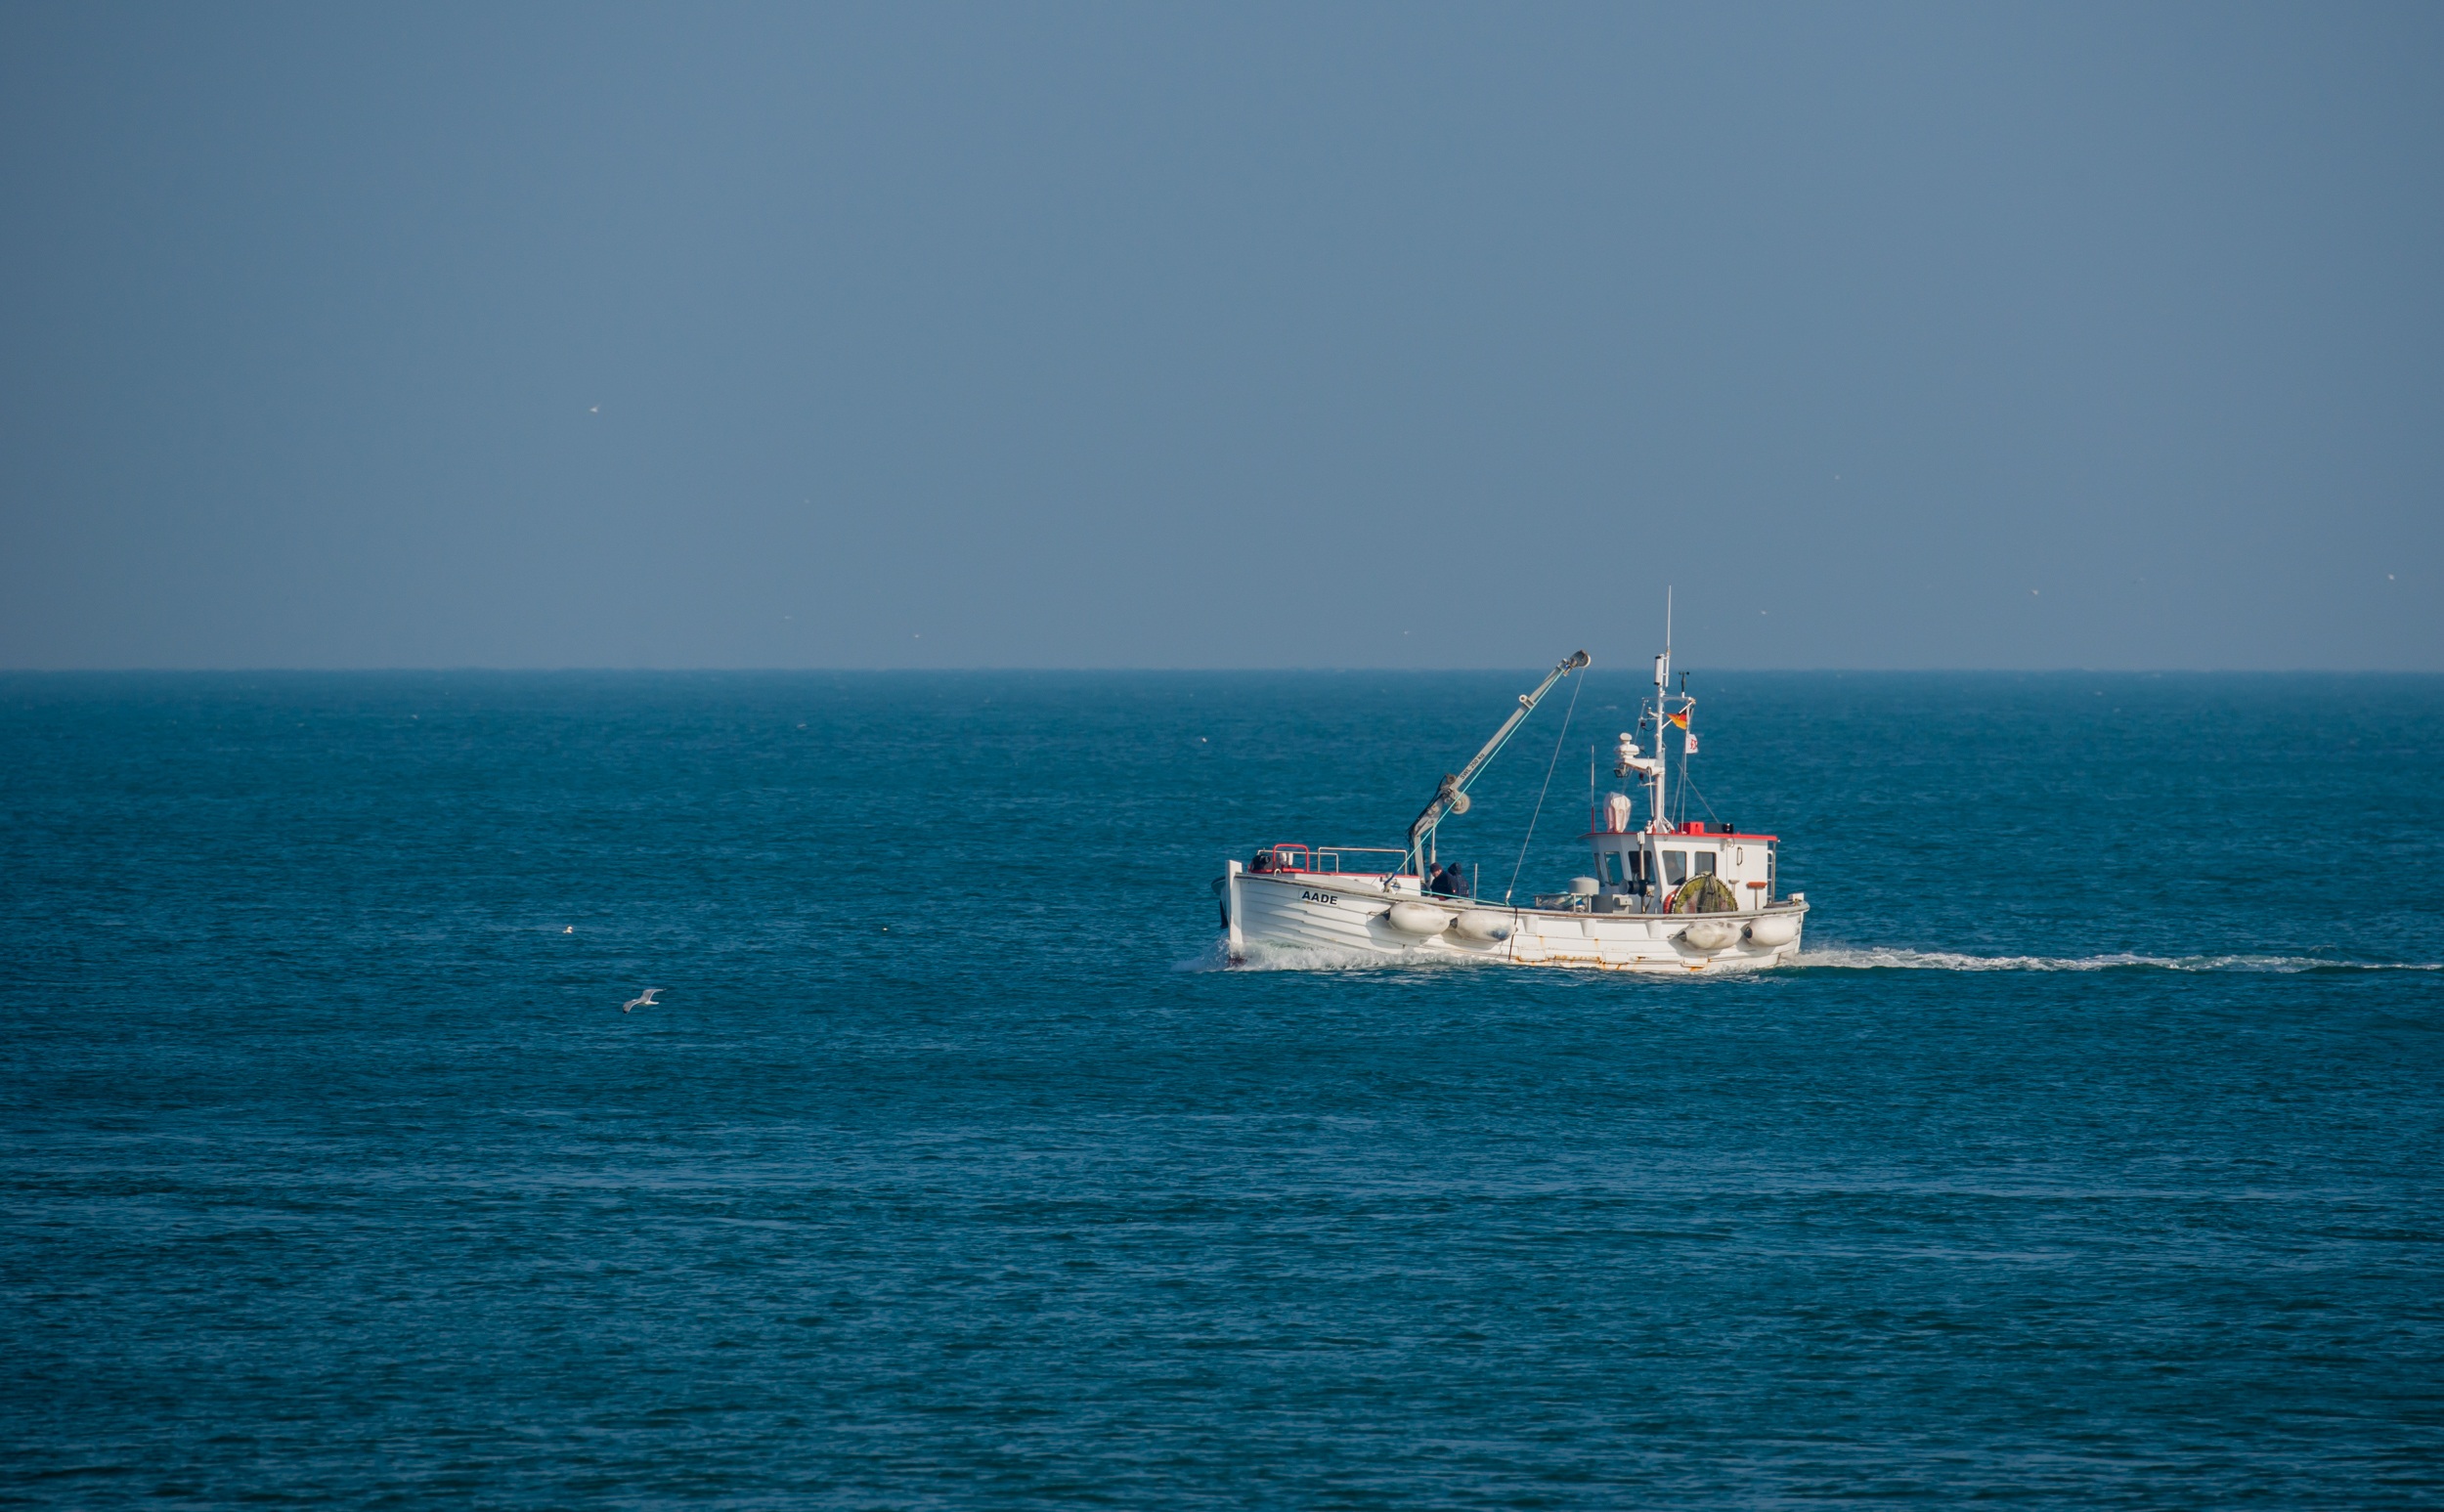
sea, coast, ocean, horizon, boat, wave, ship, vehicle, fishing, bay, blue, fishing boat, germany, maritime, watercraft, north sea, fischer, seafaring, cutter, fishing vessel